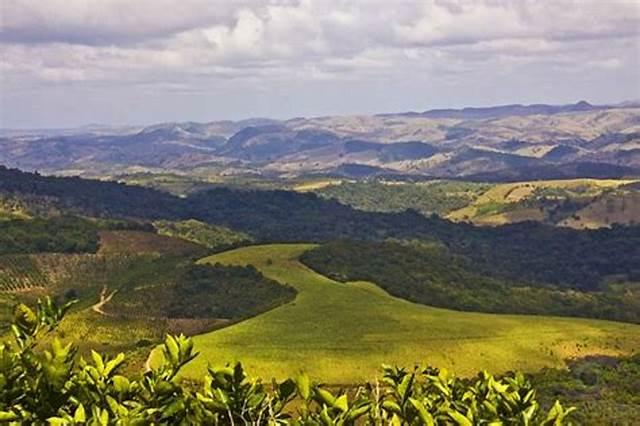
Eneo la kijiografia lililozungukwa na uoto wa asili unaojumuisha nyasi pamoja na miti iliyokua na kustawi vizuri, pamoja na milima inayotanda katika ardhi hii, na anga linalodhihiri kwa juu linazidi kulifanya eneo hilo kuwa na mazingira yanayopendeza na kuvutia.